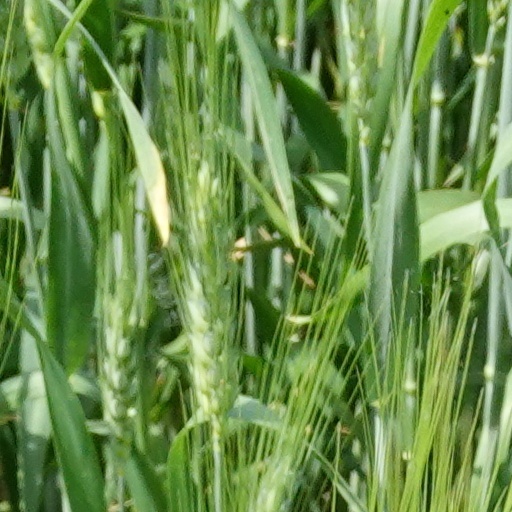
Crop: wheat